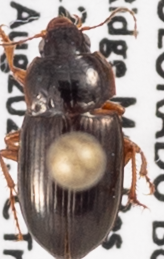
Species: Amara quenseli
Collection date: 2022-08-23
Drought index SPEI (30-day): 0.47
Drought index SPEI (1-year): -0.62
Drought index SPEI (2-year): -0.54